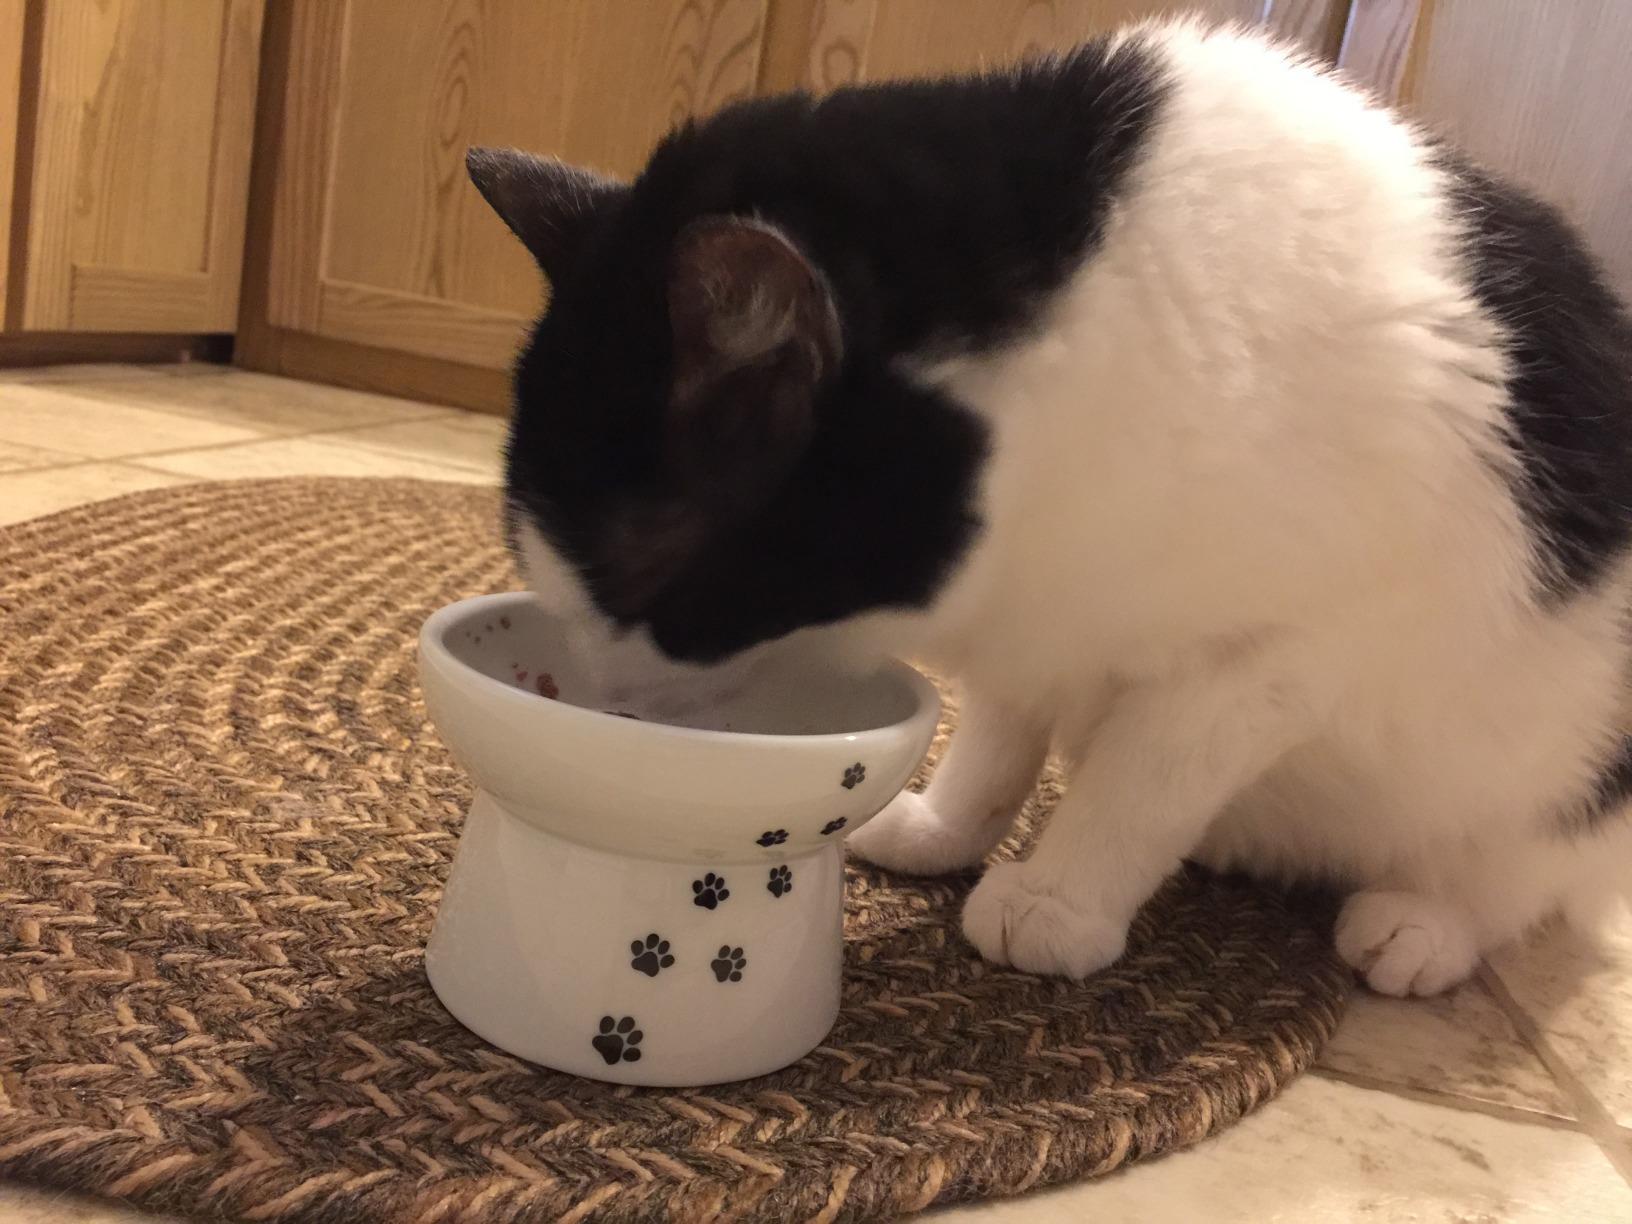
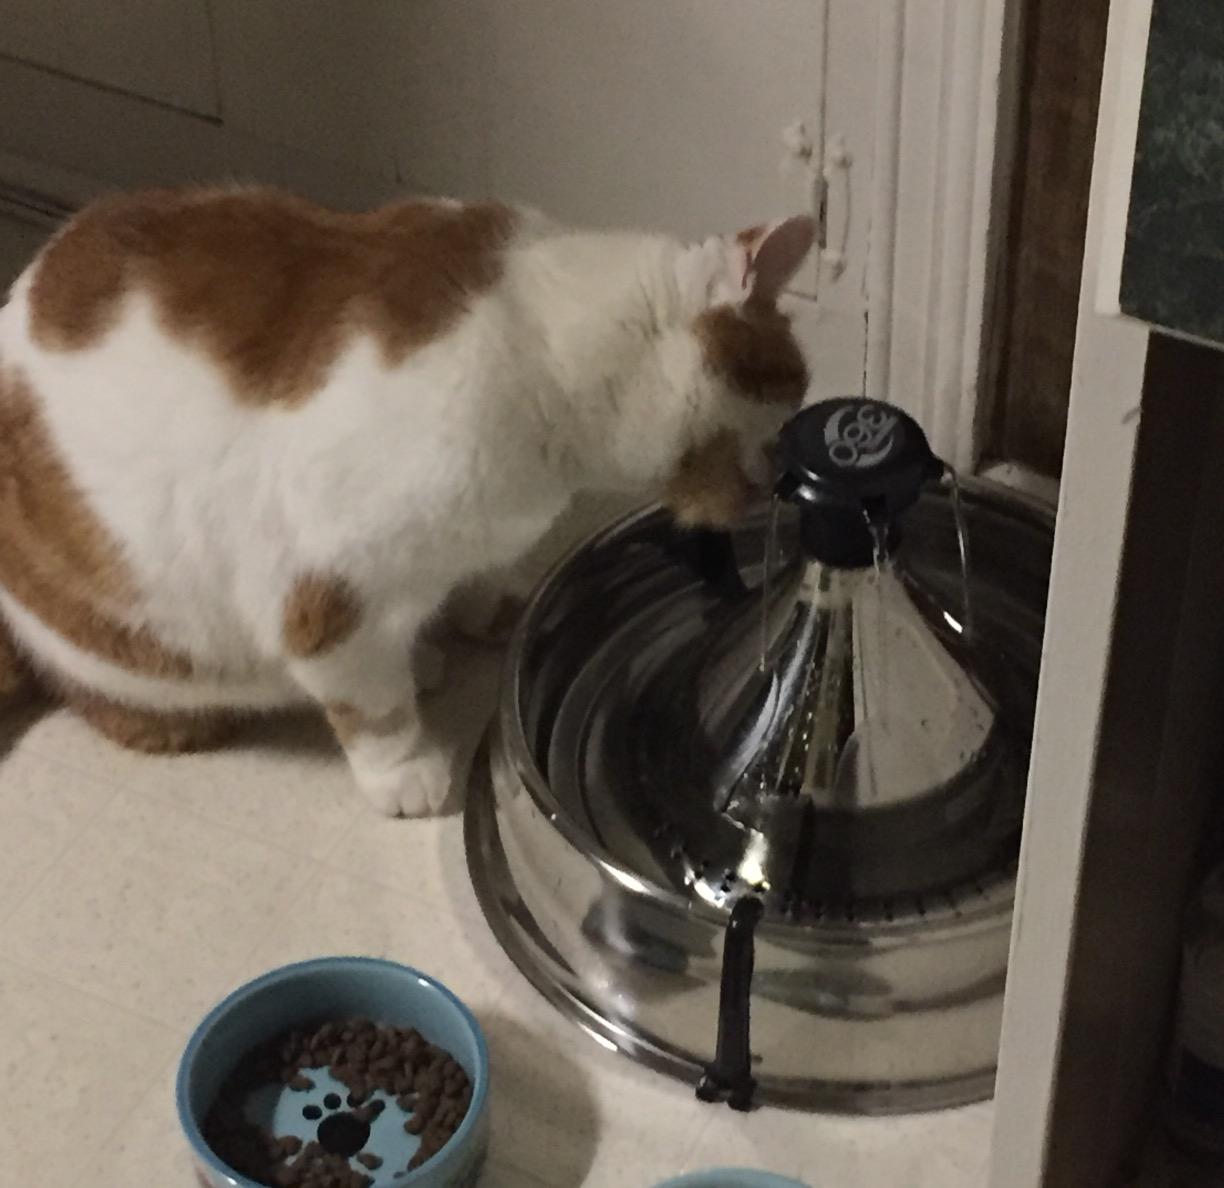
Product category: items_bowl
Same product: no